Roguelike

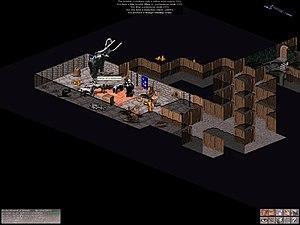
Isometric "Vulture" sprite-based interface for the roguelike game "NetHack"

What gameplay elements explicitly define a "roguelike" game remains a point of debate within the video game community. There is broad agreement that roguelike games incorporate gameplay elements popularized by the text-based game "Rogue" (1980), which bore out many variations due to its success; As of 2015, several hundred games claiming to be roguelikes were available through the Steam game catalog, and the user-run wiki RogueBasin tracks hundreds of roguelikes and their development.